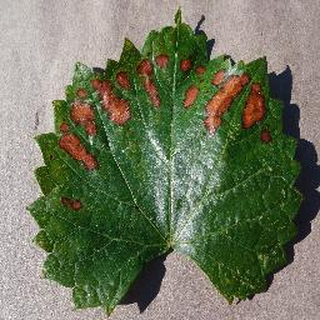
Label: grape_esca_black_measles